Puyi

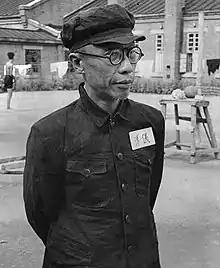
Puyi as a prisoner in Fushun

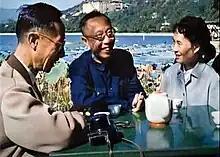
Puyi in the 1960s with Li Shuxian and Pujie in Beijing

On 1 March 1934, Puyi was crowned Emperor of Manchukuo, under the regnal title "Kangde" in Changchun. A sign of the true rulers of Manchukuo was the presence of General Masahiko Amakasu during the coronation; ostensibly there as the film director to record the coronation, Amakasu served as Puyi's minder, keeping a careful watch on him to prevent him from going off script. Wanrong was excluded from the coronation: her addiction to opium, anti-Japanese feelings, dislike of Puyi, and growing reputation for being "difficult" and unpredictable led Amakasu to the conclusion that she could not be trusted to behave. Though submissive in public to the Japanese, Puyi was constantly at odds with them in private. He resented being "Head of State" and then "Emperor of Manchukuo" rather than being fully restored as a Qing Emperor. At his enthronement, he clashed with Japan over dress; they wanted him to wear a military uniform like those used by the Manchukuo military, whereas he considered it an insult to wear anything but traditional Manchu robes. In a typical compromise, he wore a Western military uniform to his enthronement (the only Chinese emperor ever to do so) and a dragon robe to the announcement of his accession at the Temple of Heaven. Puyi was driven to his coronation in a Lincoln limousine with bulletproof windows followed by nine Packards, and during his coronation scrolls were read out while sacred wine bottles were opened for the guests to celebrate the beginning of a "Reign of Tranquillity and Virtue". The invitations for the coronation were issued by the Kwantung Army and 70% of those who attended Puyi's coronation were Japanese. "Time" magazine published an article about Puyi's coronation in March 1934.